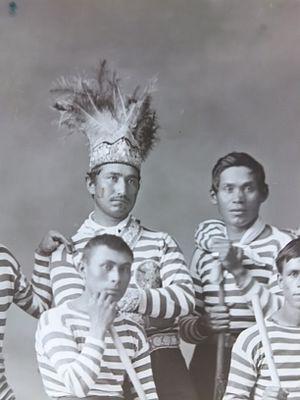
Le capitaine de l’équipe, Sawatis Aiontonnis, porte une coiffe traditionnelle.
La crosse au champ ou le lacrosse en champ est un sport collectif masculin de plein air qui oppose deux équipes de dix joueurs sur un terrain en herbe. Ce sport trouve son origine dans la culture amérindienne et ses règles modernes ont été codifiées par le Canadien William George Beers en 1867. La crosse au champ est l'une des trois versions majeures de crosse à l'échelle internationale. Les deux autres versions, la crosse féminine établie dans les années 1890 et la crosse en enclos créée dans les années 1930, sont disputées avec des règles différentes.